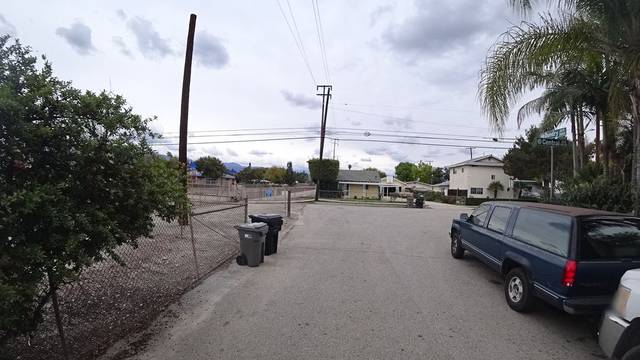
Region: Mexico
Coordinates: 34.084, -117.954